Snapshot hyperspectral imaging

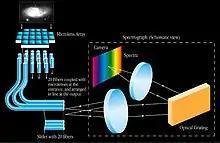
Example of a snapshot hyperspectral imaging spectrometer. The scene is viewed through a lenslet array. Each lenslet transmits the light it receives to the fiber to which it is coupled. The bundle of fibers is reformatted and lined up at the entrance slit of a conventional grating spectrometer, which disperses the light across the entrance slit onto its detector.

Snapshot hyperspectral imaging is a method for capturing hyperspectral images during a single integration time of a detector array. No scanning is involved with this method, in contrast to push broom and whisk broom scanning techniques. The lack of moving parts means that motion artifacts should be avoided. This instrument typically features detector arrays with a high number of pixels.